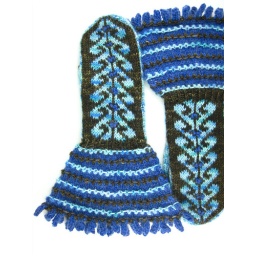
Pattern by Anna Zilboorg. Made with Schaefer lola, Madelinetosh worsted in twig, and purple green mountain spinnery yarn.